CRH (company)

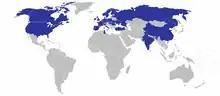
CRH global production sites in 2010.

The company entered Switzerland in 2000 with the EUR 425 million purchase of Jura Group, adding cement, concrete and aggregates operations, as well as a regional distribution network. The following year, CRH acquired a 25% stake in Mashav, holding company for Nesher Israel Cement Works, the only cement producer in that country. In July 2003, the company bought Cementbouw - a do-it-yourself store chain and building materials producer in the Netherlands for EUR 693 million. In 2004, CRH paid €429m to purchase a 49% stake in Portuguese cement producer Secil. It sold that stake again in 2012 for €574m following a ruling on a shareholder dispute by an arbitration tribunal at the Paris-based International Chamber of Commerce.